Biochemistry

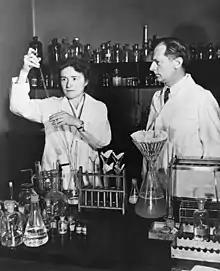
Gerty Cori and Carl Cori jointly won the Nobel Prize in 1947 for their discovery of the Cori cycle at RPMI.

At its most comprehensive definition, biochemistry can be seen as a study of the components and composition of living things and how they come together to become life. In this sense, the history of biochemistry may therefore go back as far as the ancient Greeks. However, biochemistry as a specific scientific discipline began sometime in the 19th century, or a little earlier, depending on which aspect of biochemistry is being focused on. Some argued that the beginning of biochemistry may have been the discovery of the first enzyme, diastase (now called amylase), in 1833 by Anselme Payen, while others considered Eduard Buchner's first demonstration of a complex biochemical process alcoholic fermentation in cell-free extracts in 1897 to be the birth of biochemistry. Some might also point as its beginning to the influential 1842 work by Justus von Liebig, "Animal chemistry, or, Organic chemistry in its applications to physiology and pathology", which presented a chemical theory of metabolism, or even earlier to the 18th century studies on fermentation and respiration by Antoine Lavoisier. Many other pioneers in the field who helped to uncover the layers of complexity of biochemistry have been proclaimed founders of modern biochemistry. Emil Fischer, who studied the chemistry of proteins, and F. Gowland Hopkins, who studied enzymes and the dynamic nature of biochemistry, represent two examples of early biochemists.